John Galsworthy

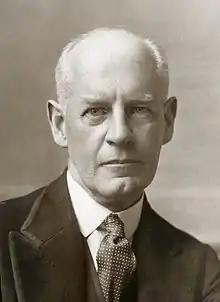
Galsworthy in later years

Not all Galsworthy's plays are of this kind. Two were his adaptations of earlier short stories: "The First and the Last" (1921) and "Old English" (1924), which dealt respectively with murder and suicide—the latter by the unconventional method of overeating: the play culminates in the death of the central character, who, faced with imminent ruin and disgrace, defies his doctor's orders and deliberately eats a fatally rich and elaborate dinner, with many courses and as many wines. These were exceptions: normally Galsworthy conceived his plots and characters as suitable either for drama or for fiction, but not both.